Agartala

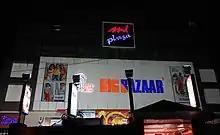
Big Bazaar, ML Plaza

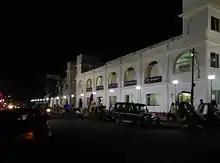
Ujjayanta Market used to be known as Indira Book market and Tulsibati Market.

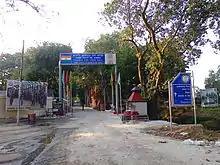
Integrated Border Check Post at Akhaura

Banamalipur is an important business centre and a part of urban Agartala, which falls under the Agartala post office. Dhaleswar is a locality in the state close to Banamalipur, under the east police station and Dhaleswar Post Office.